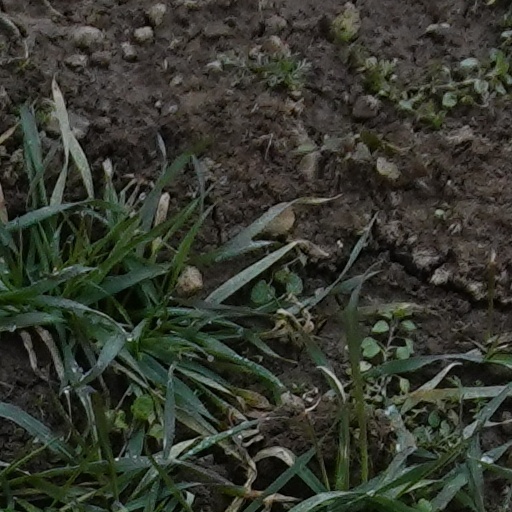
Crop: wheat